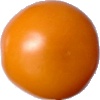
Label: yellow_tomato